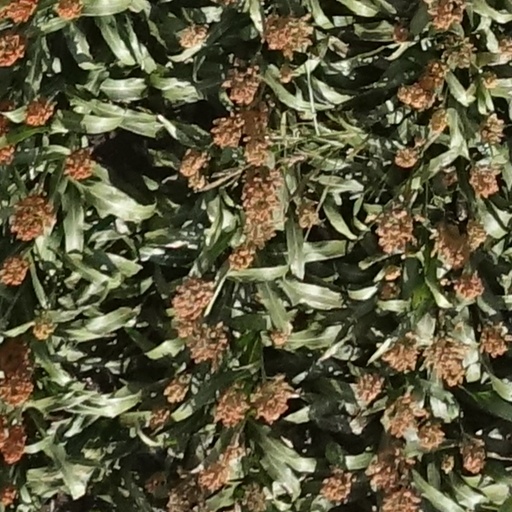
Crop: sorghum